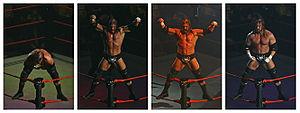
Paul Michael Lévesque, né le 27 juillet 1969 à Nashua, est un catcheur américain connu sous le nom de ring de Triple H. Il travaille actuellement à la World Wrestling Entertainment en tant que catcheur occasionnel, directeur de l'exploitation depuis 2013 et vice-président exécutif de la stratégie et du développement des talents mondiaux depuis 2019.